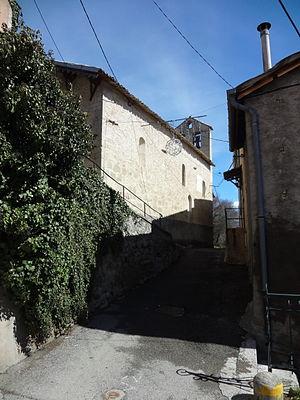
Mallemoisson, ou Mallemoisson-les-Grillons d'après le nom du village chef-lieu, est une commune française, située dans le département des Alpes-de-Haute-Provence en région Provence-Alpes-Côte d'Azur.